David B. Harmony

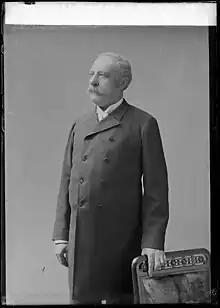
David B. Harmony

David Butts Harmony (September 2, 1832 – November 2, 1917) was a rear admiral of the United States Navy, who served during the American Civil War.